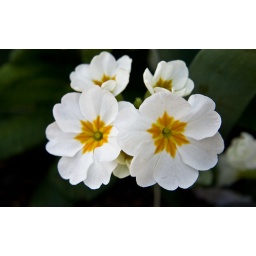
White flowers on the sidewalk in Los Gatos, CA.